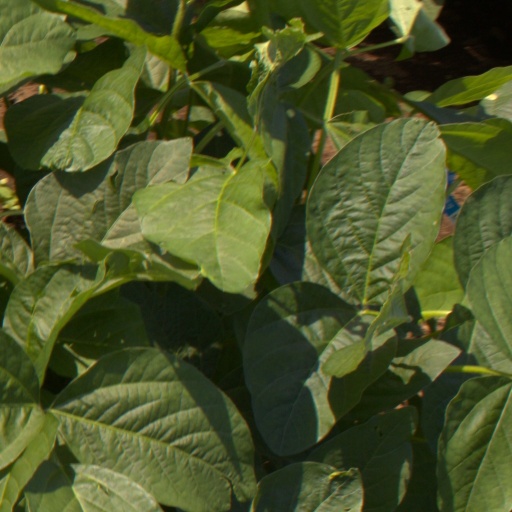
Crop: soybean